Dutton Park Farm Nature Reserve

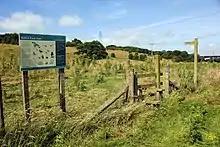
Entrance to the reserve

Dutton Park Farm Nature Reserve is an nature reserve northwest of Weaverham, Cheshire, England. It is managed by the Cheshire Wildlife Trust.